Litterio Paladino

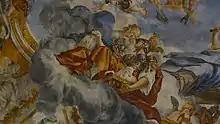
Fresco by Paladino in the church of San Francesco di Paola in San Pier Niceto (1726)

Litterio Paladino or Paladini (1691–1743) was an Italian painter of the 18th century, active in a late-Baroque style in Rome and his native Messina, Sicily. His first name is also spelled "Letterio".